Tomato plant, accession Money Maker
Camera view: bottom (45 deg); turntable rotation: 270 degrees
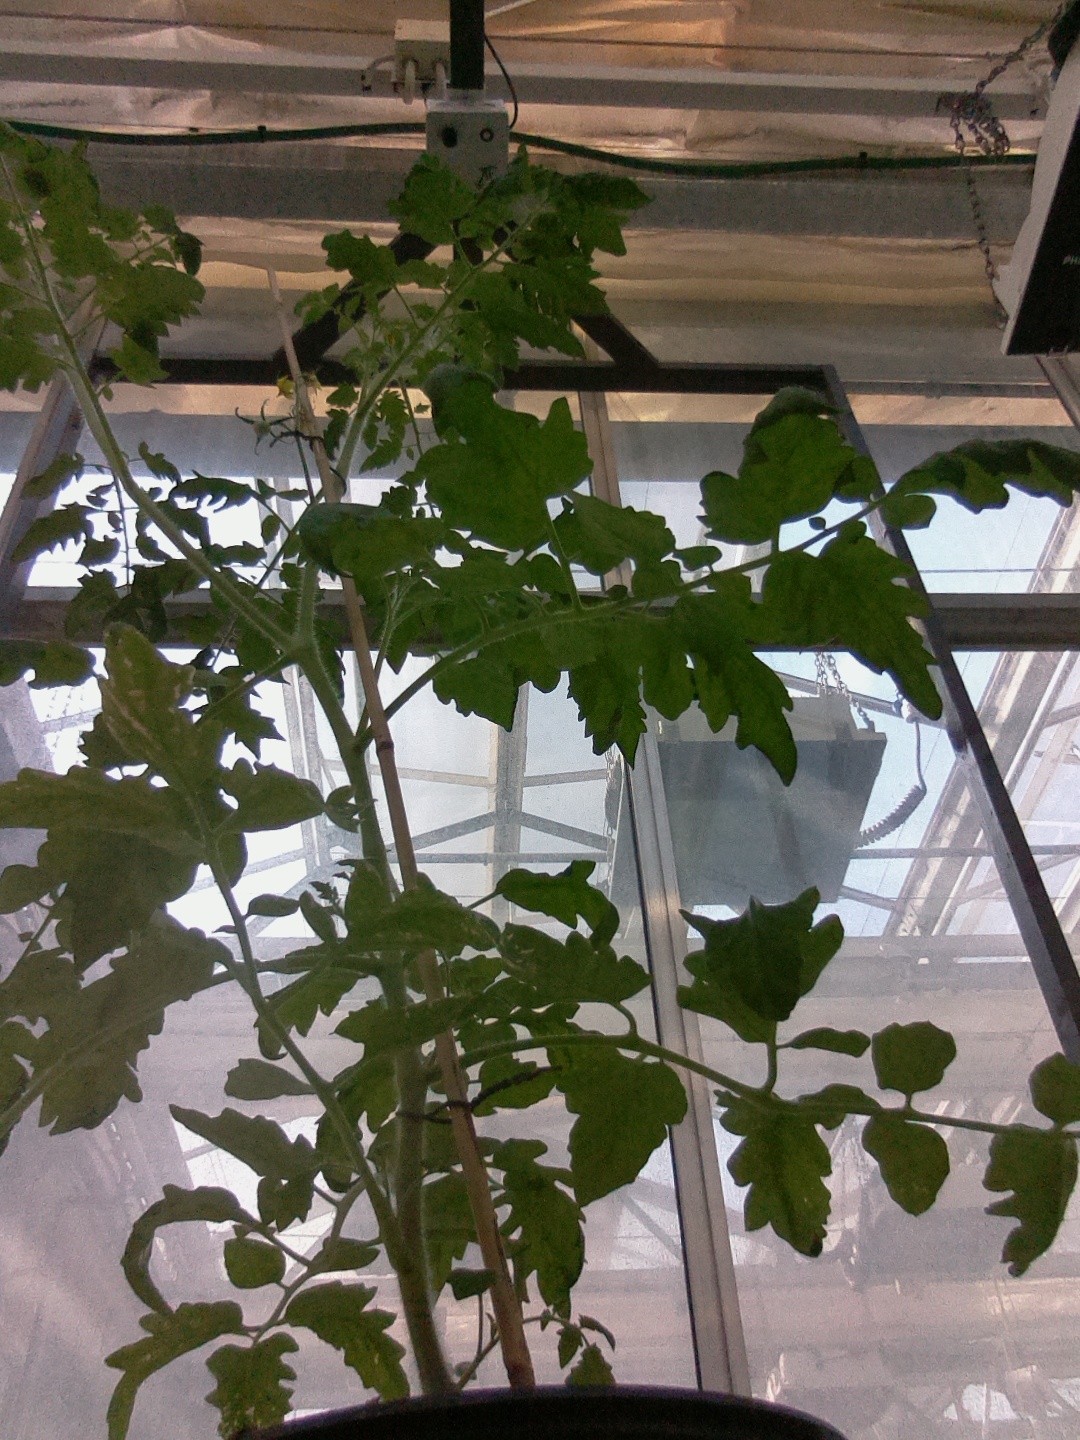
BBCH growth stage 70: Fruits at the main stem or branches visibles